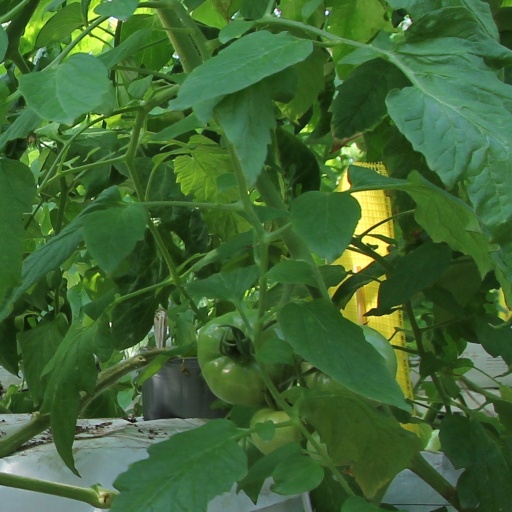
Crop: tomato